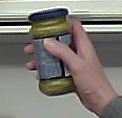
Product: barilla_pesto